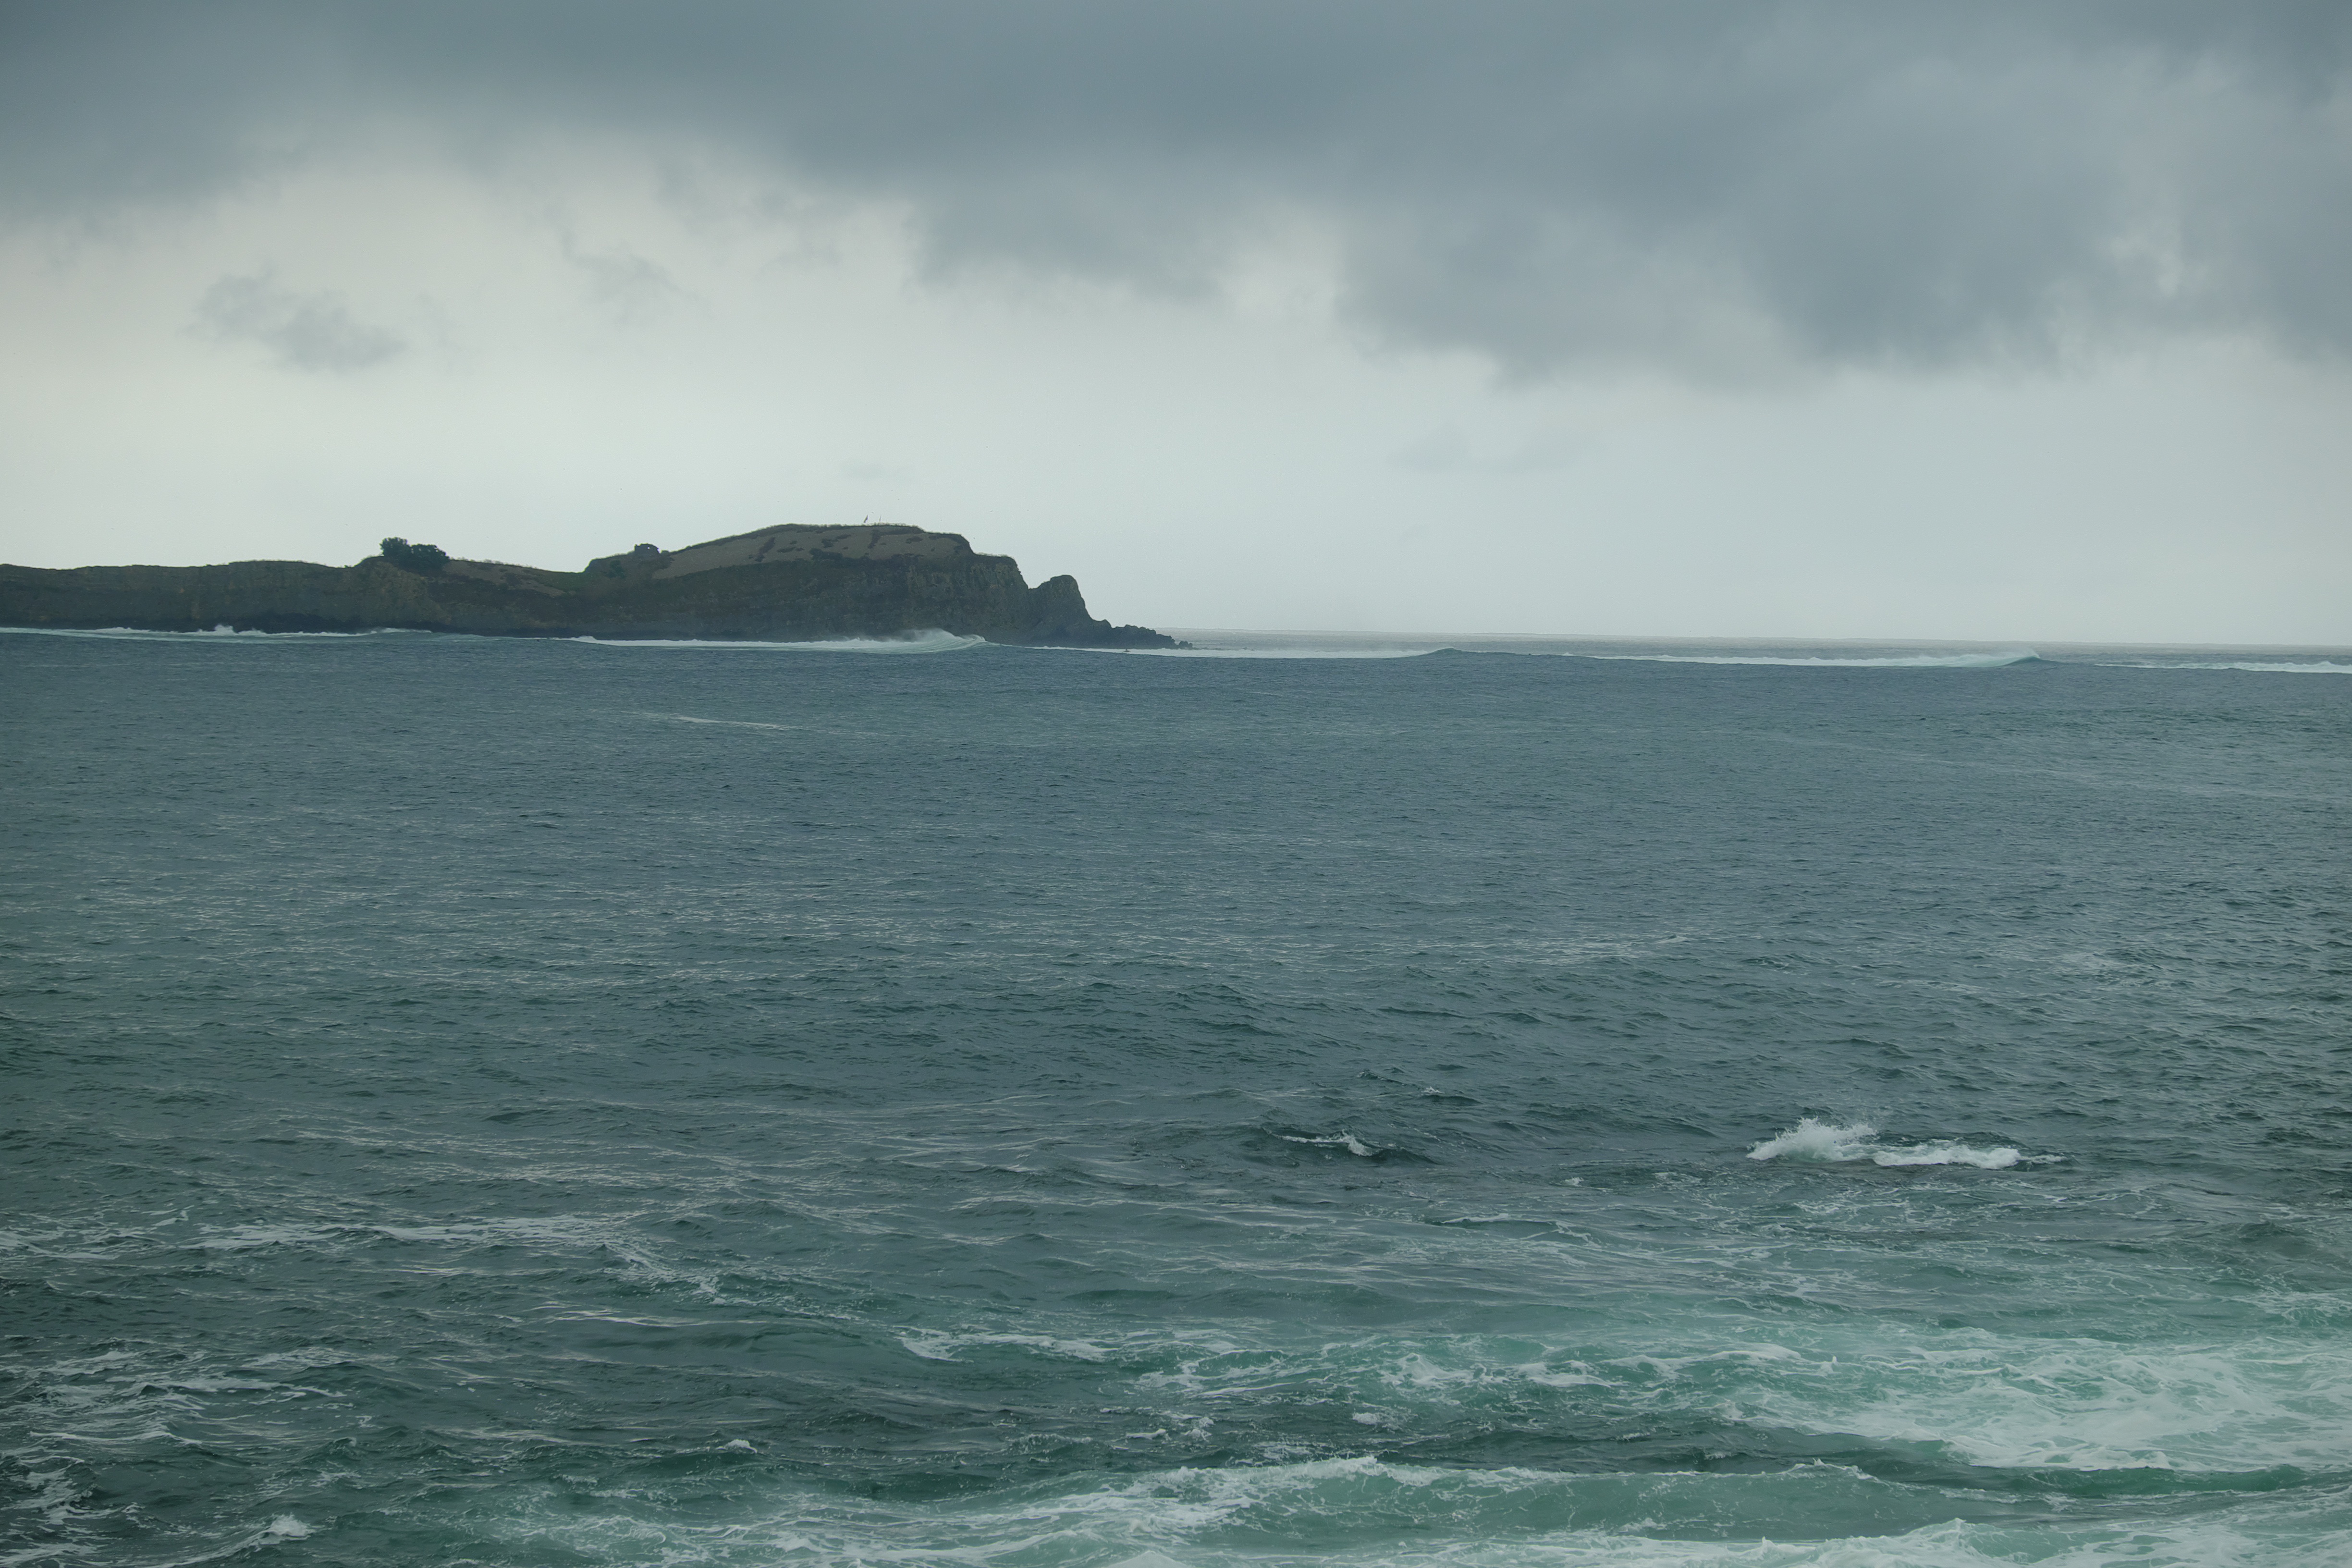
beach, sea, coast, ocean, horizon, cloud, shore, wave, weather, bay, terrain, body of water, cape, atmospheric phenomenon, wind wave